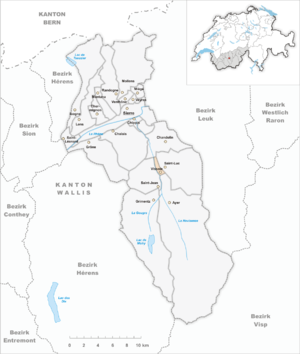
Vissoie est une localité et une ancienne commune de Suisse, située dans le canton du Valais.